Channapatna toys

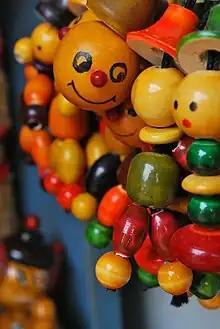
Channapatna toys

The greater prominence of the Channapatna toys can be traced to patronage from Tipu Sultan, the historic ruler of Mysore, though these toys existed before this period historically given as gifts as part of Dusshera celebrations. It is known that he was an ardent admirer of arts, and in particular of woodwork. The art underwent dramatic changes over the years. Later, a man by the name of Bavas Miyan undertook the responsibility to introduce Japanese doll making techniques to improve production and reduce the effort that went into making each piece of toy. For nearly two centuries, ivory-wood was the main wood used in the making of these toys, though rosewood and sandalwood were also occasionally used.